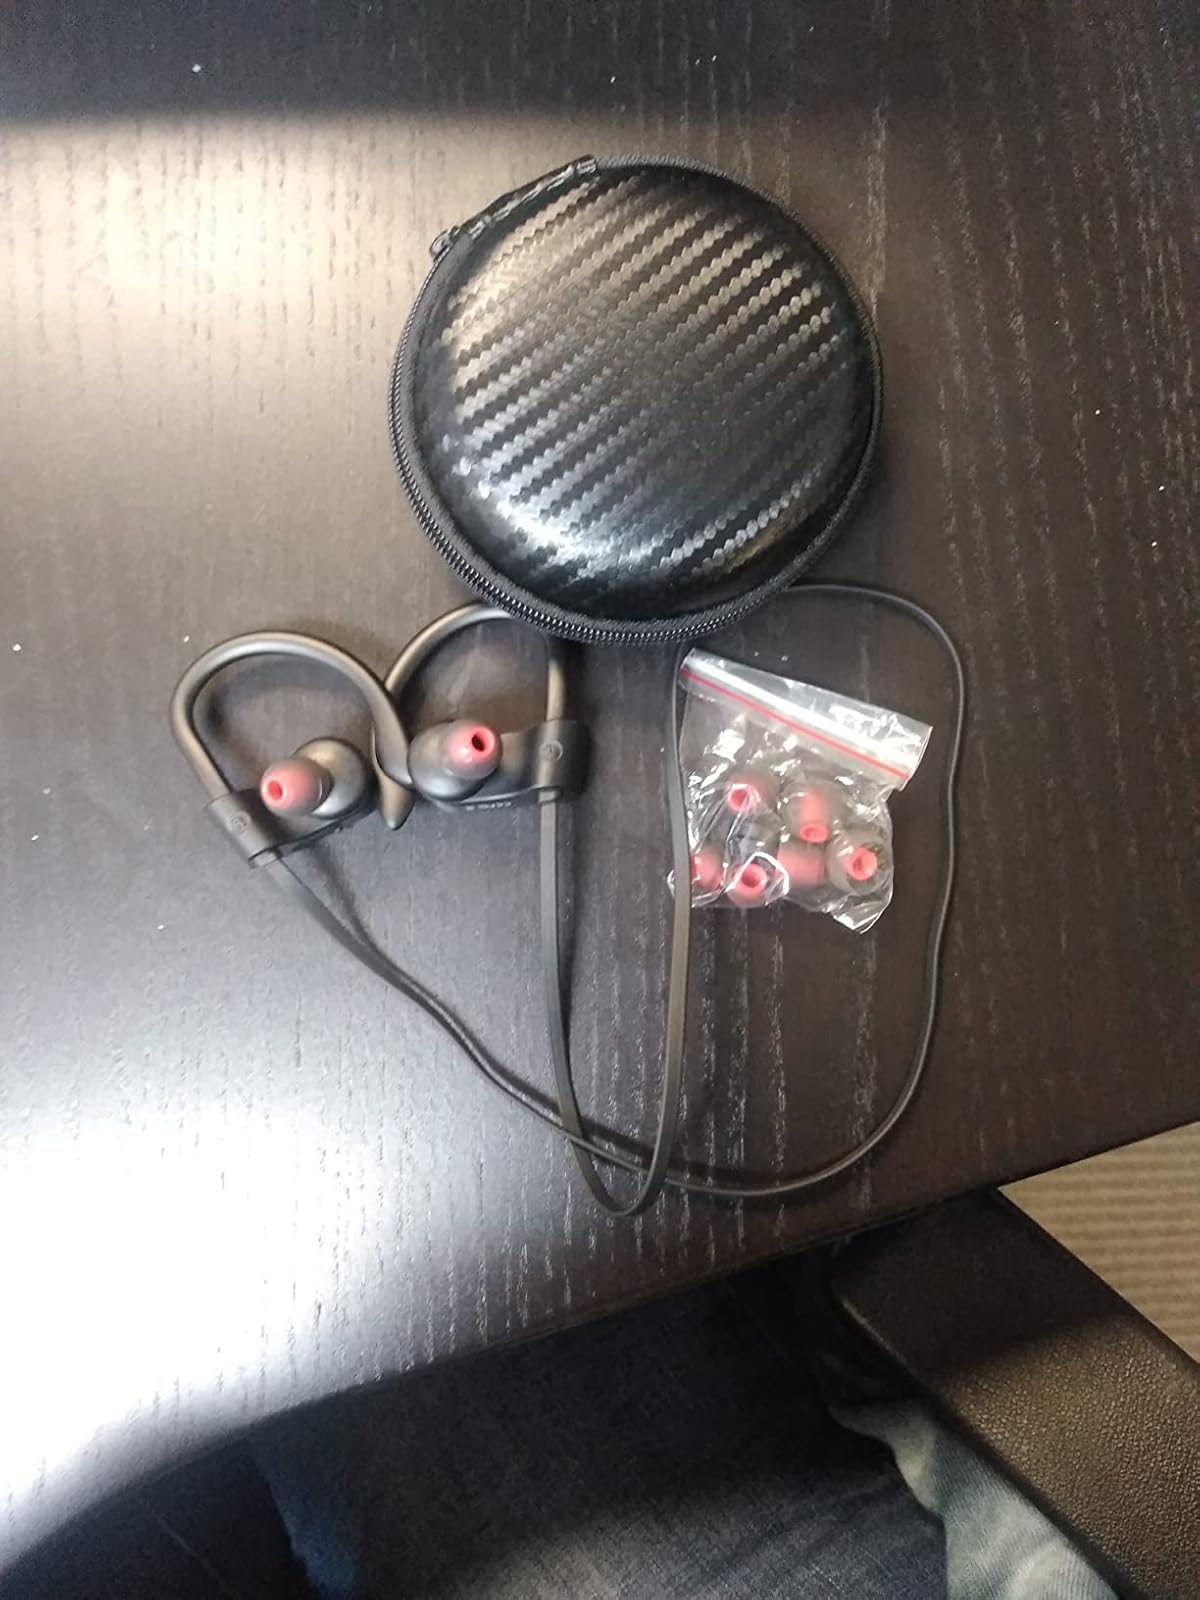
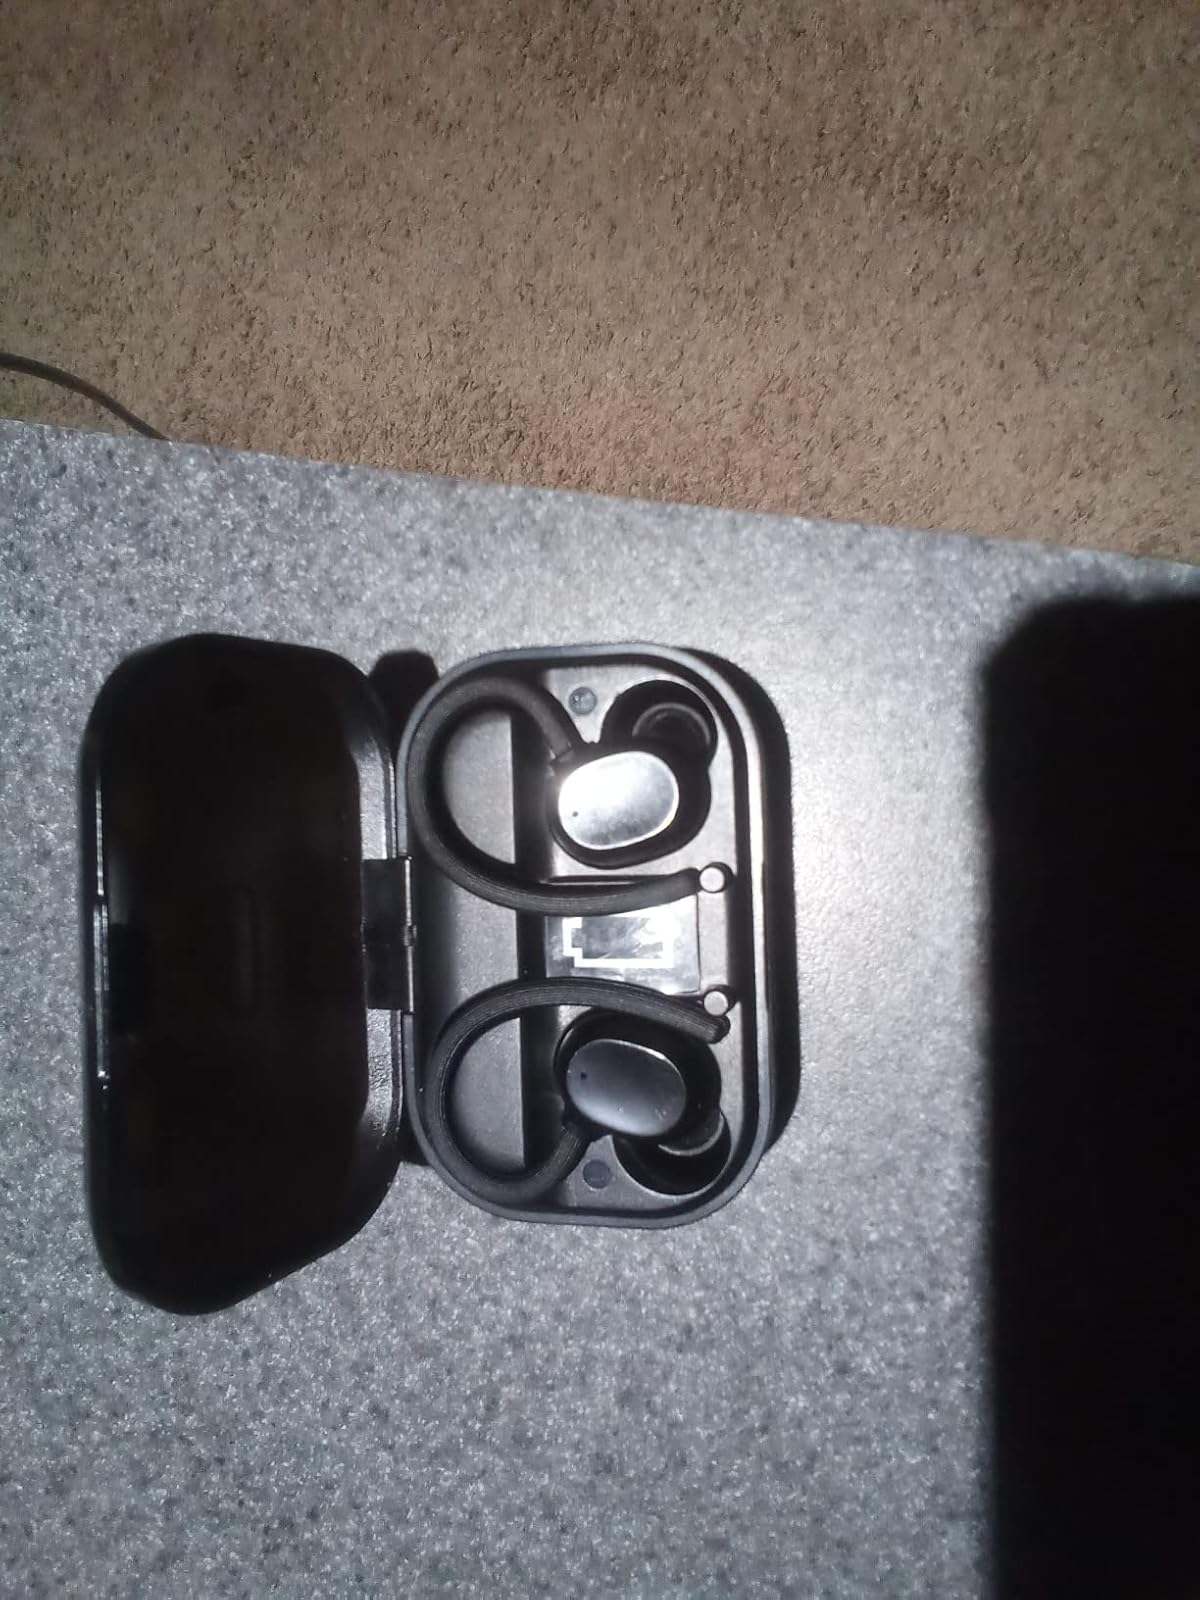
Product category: earbuds
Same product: no